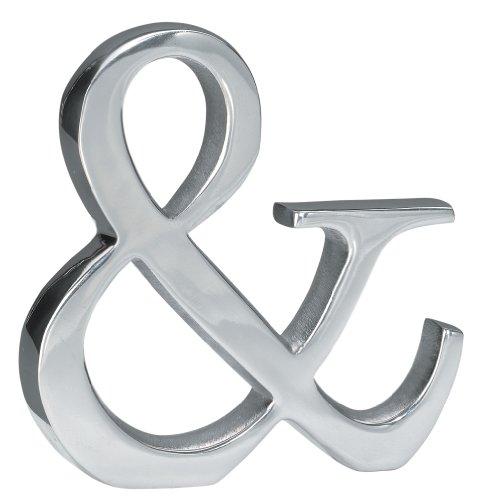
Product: KINDWER Aluminum Symbol, 6-Inch, Monogrammed Symbol Ampersand
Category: Baby Products | Nursery | Décor | Wall Décor | Letters & Numbers
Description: All letters and and symbol are available.
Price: $12.50
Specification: ProductDimensions:6x1x6inches|ItemWeight:1pounds|ShippingWeight:1pounds|Manufacturer:ihi|ASIN:B00DNEWBYI|Itemmodelnumber:A1027